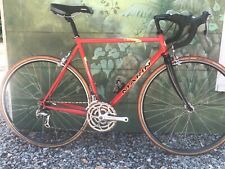
Vehicle type: Bikes